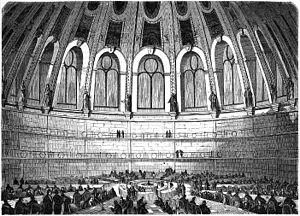
L'Histoire de Henry Esmond est un roman de William Makepeace Thackeray composé de 1851 à 1852, c'est-à-dire dans la période de maturité de l'auteur et publié la veille de son départ pour l'Amérique, à l'automne de 1852.